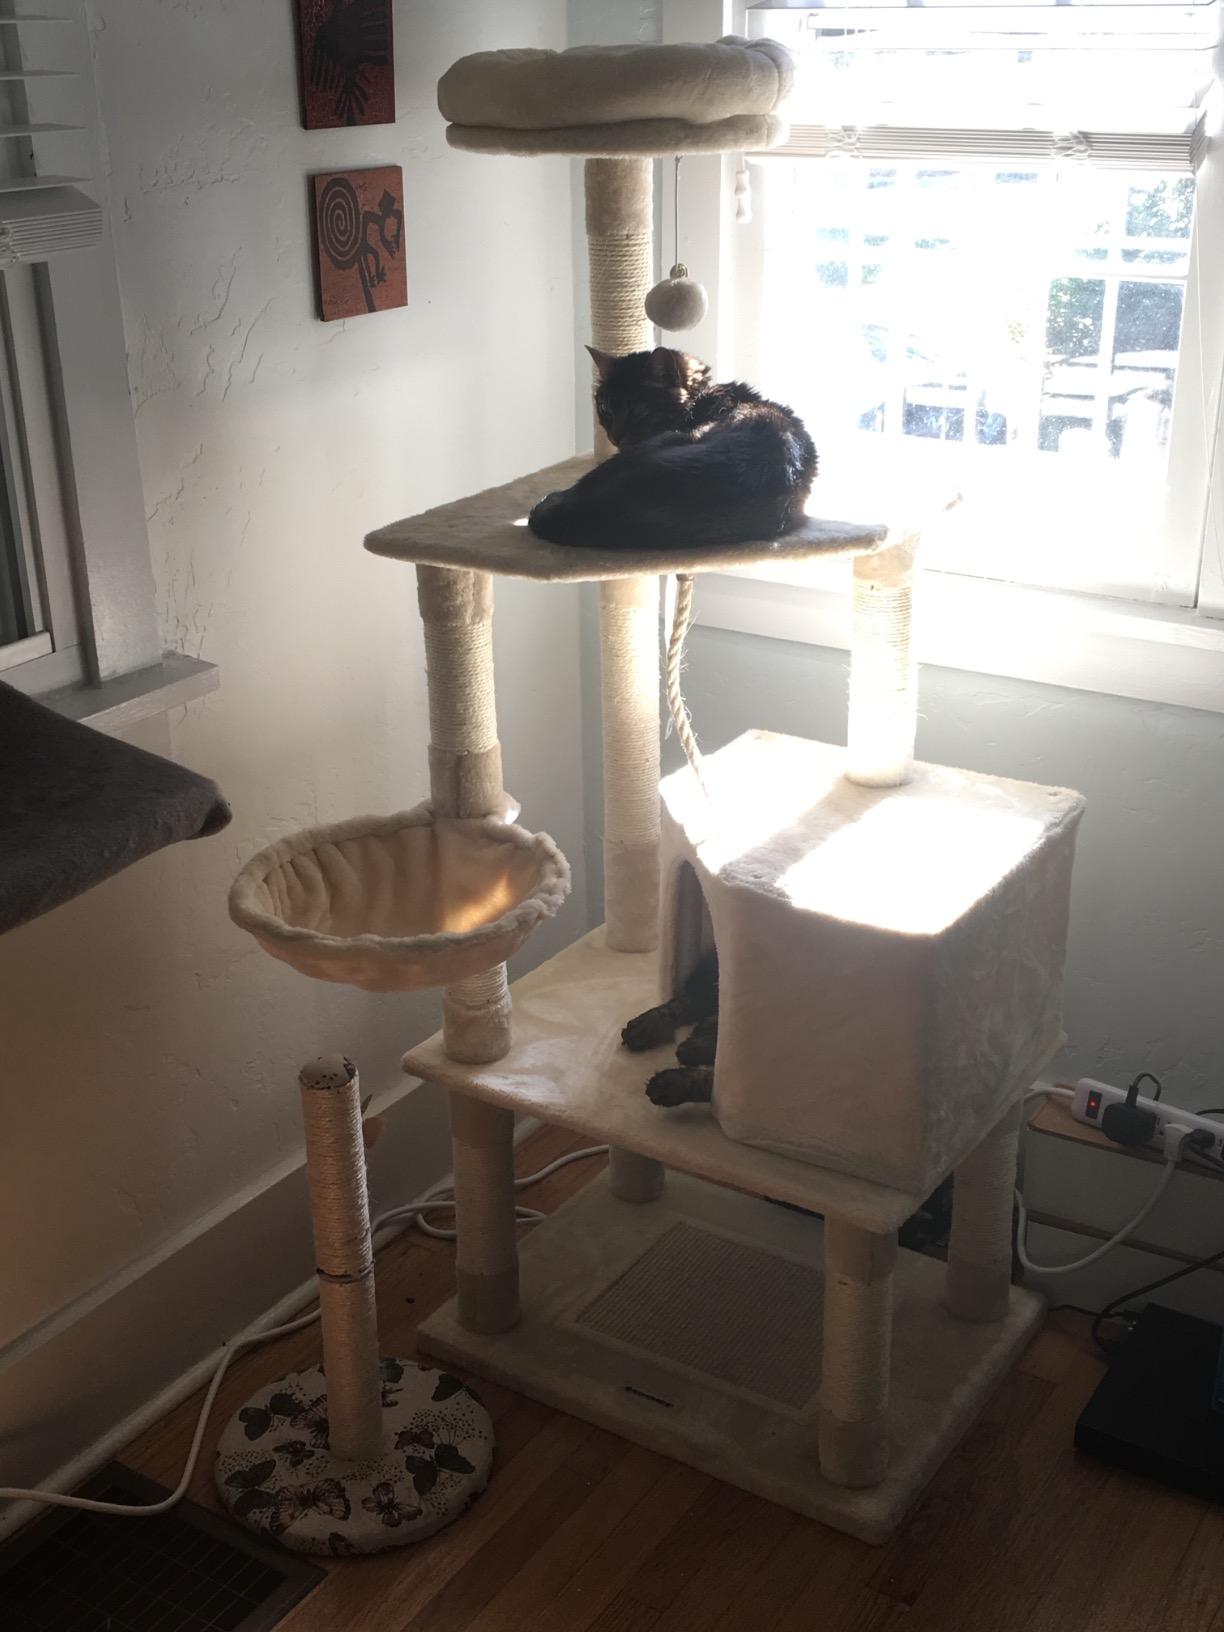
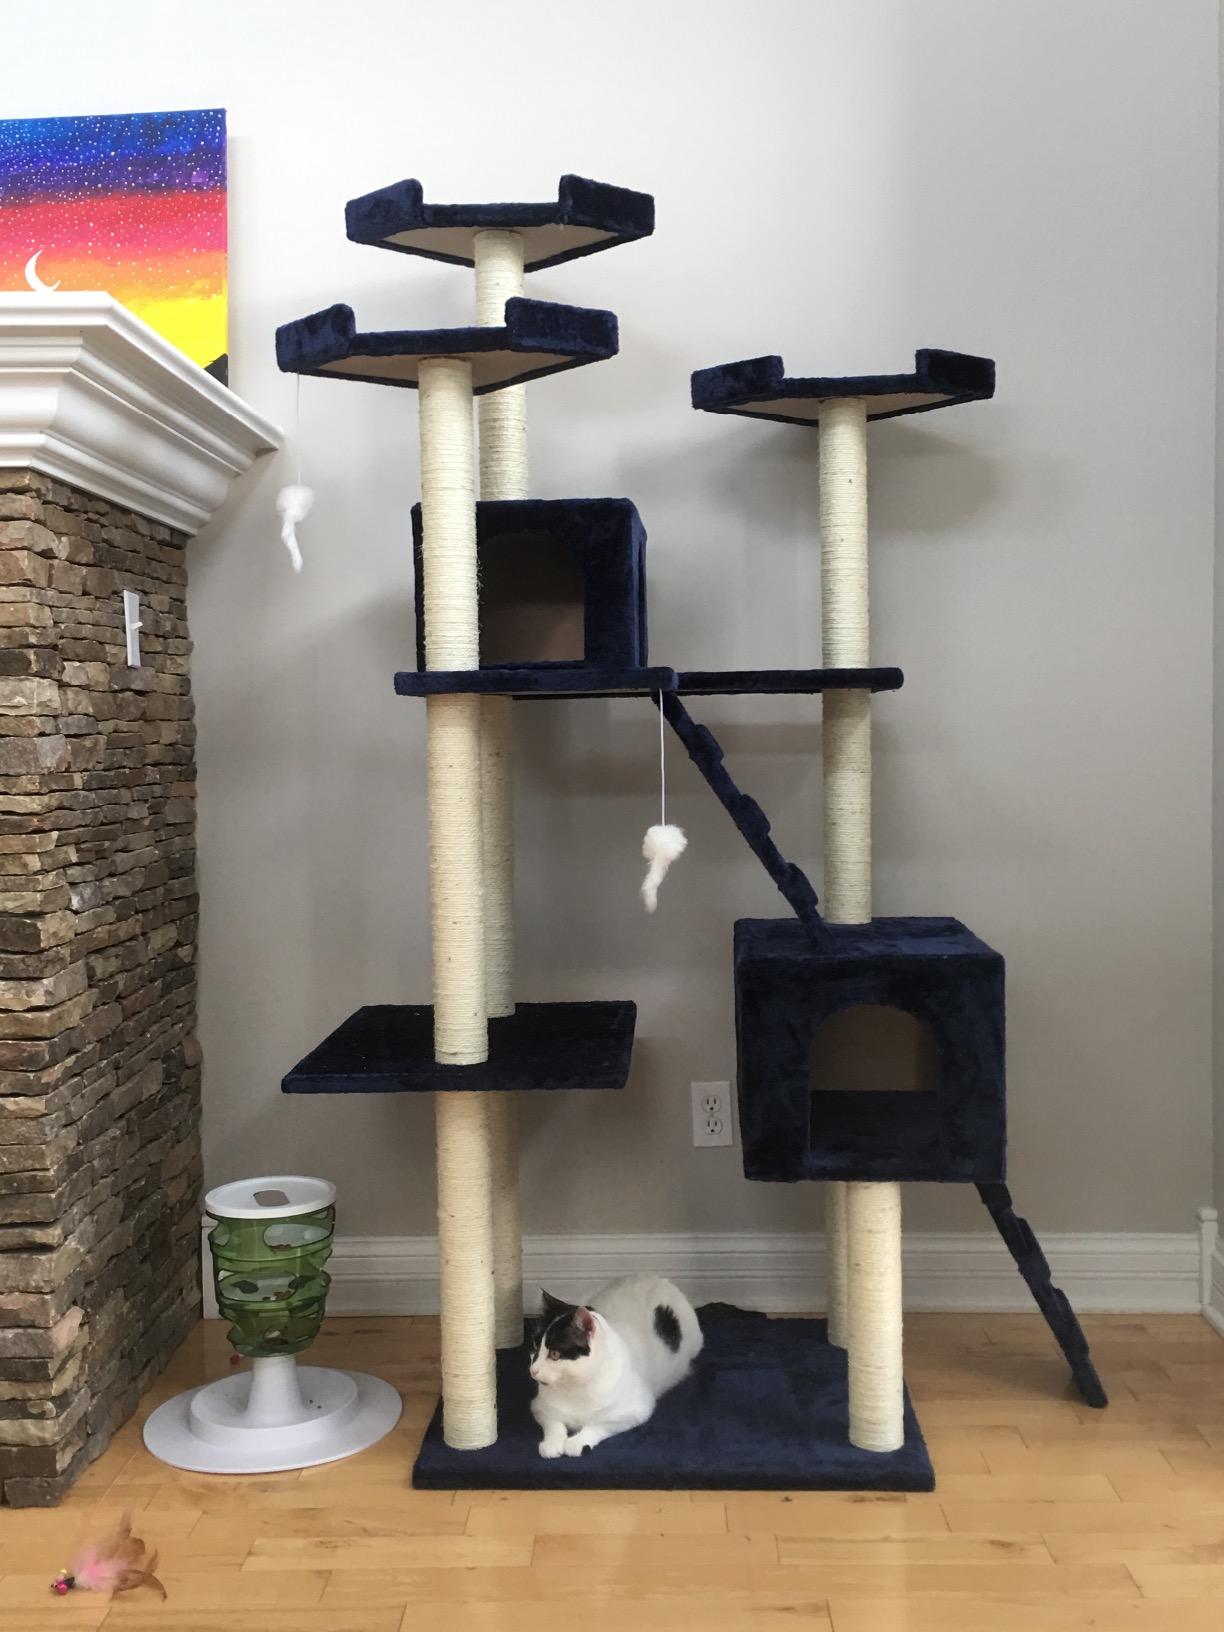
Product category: items_cat tree
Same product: no